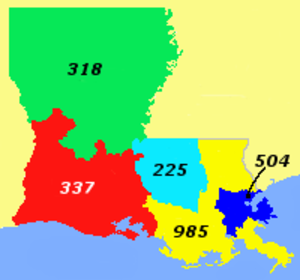
L'indicatif régional 985 est l'un des indicatifs téléphoniques régionaux de l'État de Louisiane aux États-Unis. Cet indicatif couvre un territoire situé à l'est de l'État.
L'indicatif régional 337 est l'un des indicatifs téléphoniques régionaux de l'État de Louisiane aux États-Unis. Cet indicatif couvre un territoire situé au sud-ouest de l'État.
L'indicatif régional 318 est l'un des indicatifs téléphoniques régionaux de l'État de Louisiane aux États-Unis. Cet indicatif couvre un territoire situé au nord-ouest de l'État.
L'indicatif +225 ou bien appartient à la Côte d'Ivoire.
L'indicatif régional 504 est l'un des indicatifs téléphoniques régionaux de l'État de Louisiane aux États-Unis. Cet indicatif couvre un territoire situé à l'est de l'État. Il dessert la région métropolitaine de New Orleans.